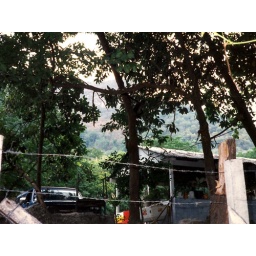
There's a monkey on the center tree - just above the barbed wire